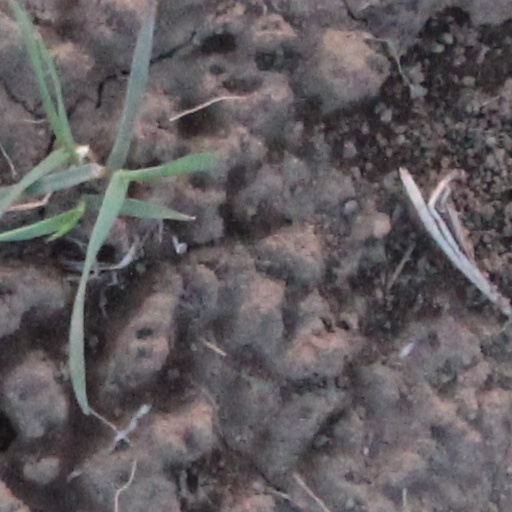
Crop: wheat